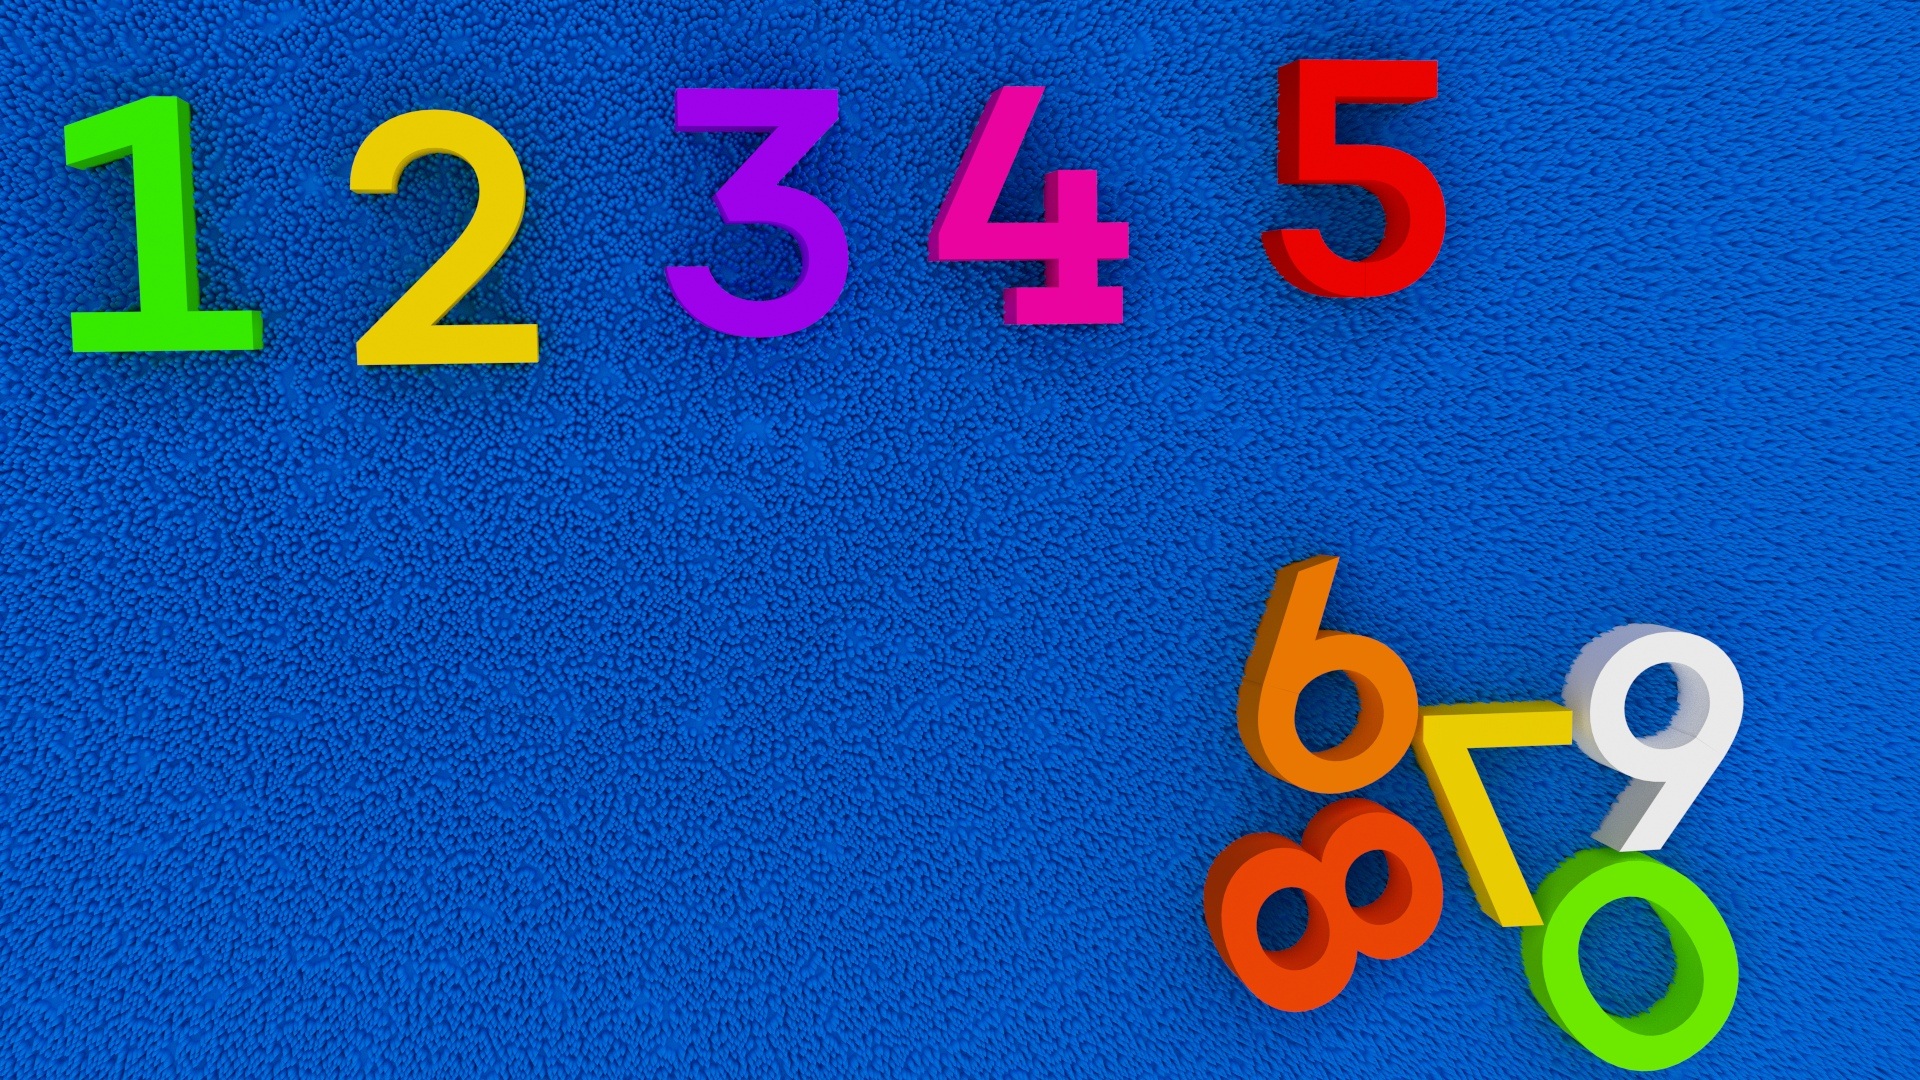
number, signage, education, brand, product, font, numbers, text, kindergarten, school